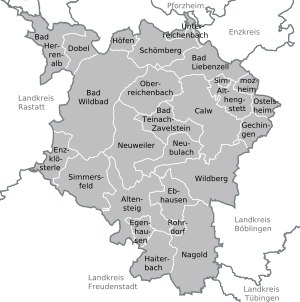
Landkreis Calw / Byer og kommuner
Oversigtskort
Landkreis Calw er en Landkreis i den tyske delstat Baden-Württemberg. Den hører til Region Nordschwarzwald i Regierungsbezirk Karlsruhe. Landkreis Calw grænser mod vest til Landkreis Rastatt, i nordvest til Landkreis Karlsruhe, i nord til Enzkreis og den kreisfri by Pforzheim, mod øst ligger Landkreis Böblingen, i sydøst Landkreis Tübingen og mod syd Landkreis Freudenstadt.